Gramatthu Minnal

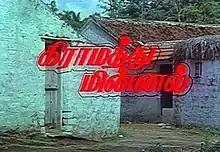
Title card

Gramatthu Minnal is a 1987 Indian Tamil-language drama film directed by K. Rangaraj, starring Ramarajan and Revathi. It was released on 18 December 1987.